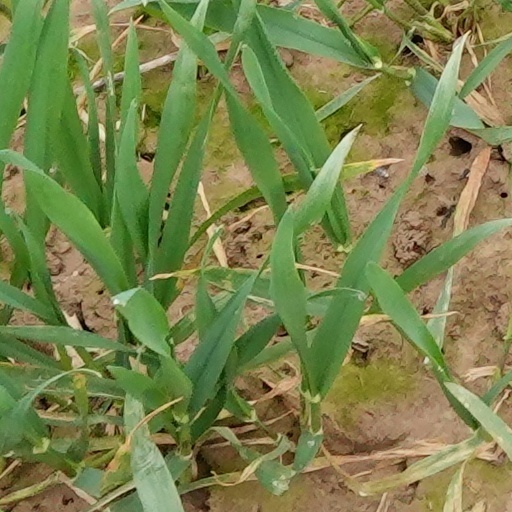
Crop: wheat